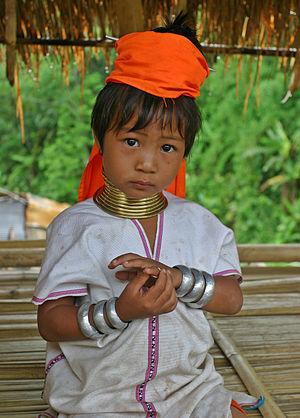
Jeune fille de l'ethnie birmane des Kayan photographiée dans un camp de réfugiés dans le nord de la Thailande. L'auteur a pris cette photo après avoir vainement tenté de dérider cette enfant mélancolique. Image prise en juin 2004 avec un appareil Canon 10D et un objectif 17-40mm f/4L.